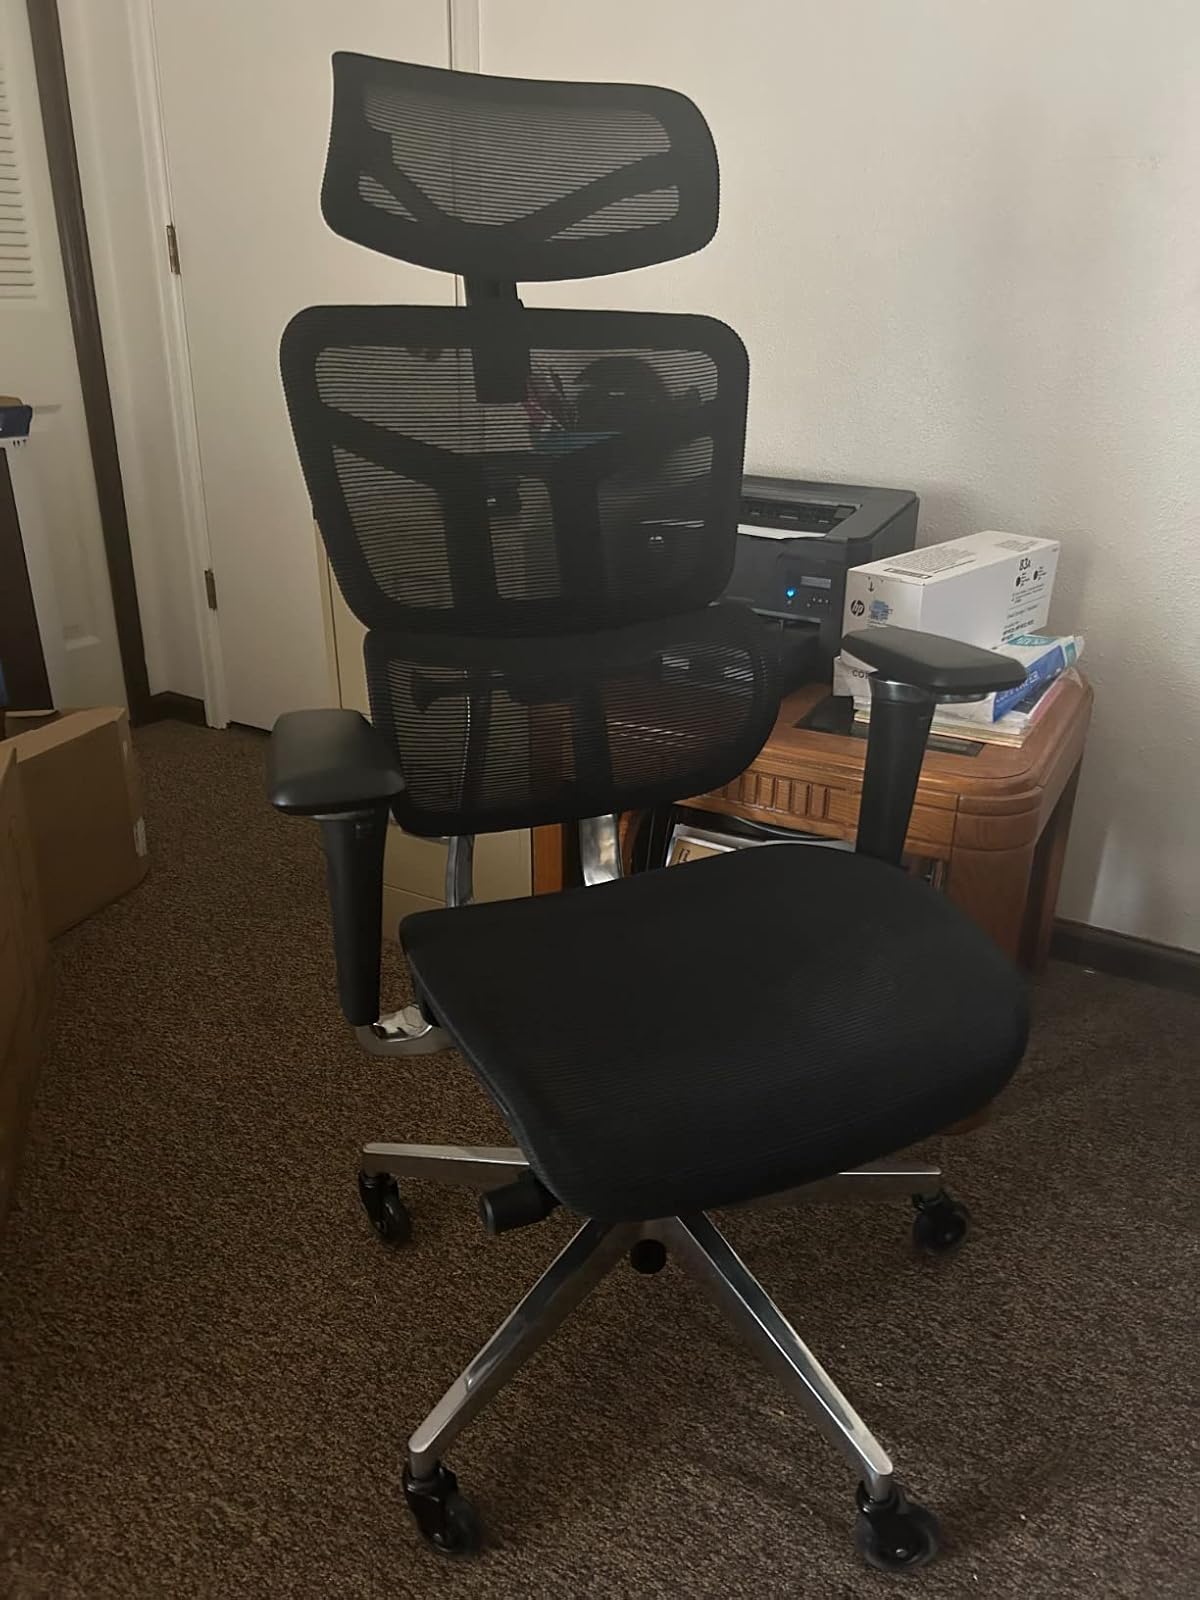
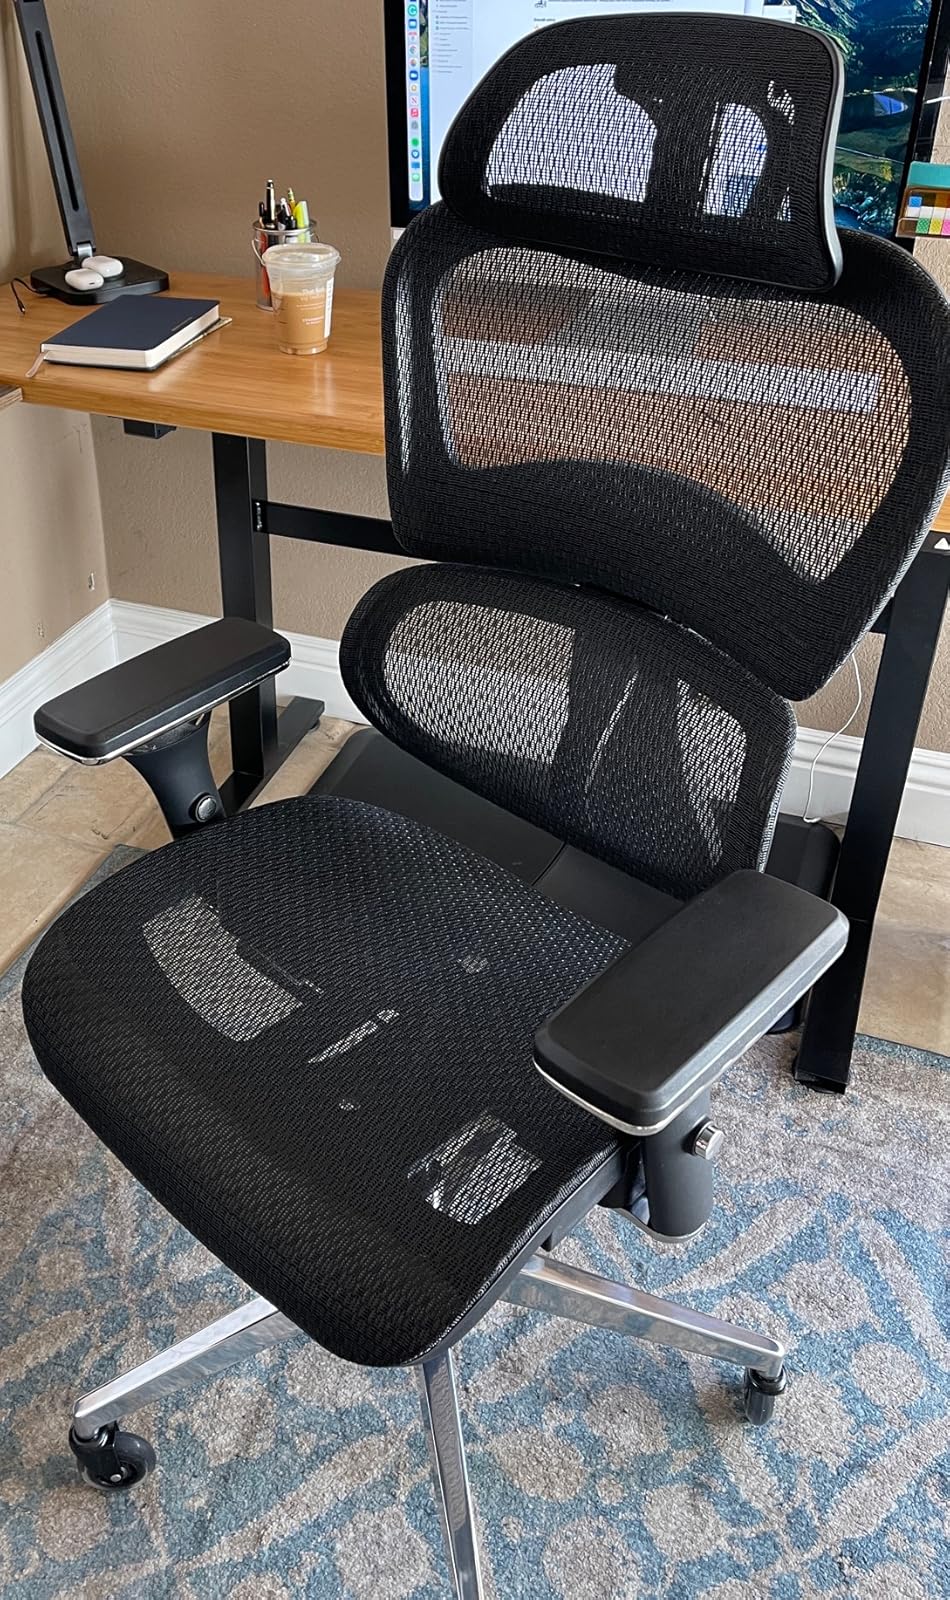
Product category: items_chair
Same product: no